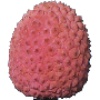
Label: Lychee 1